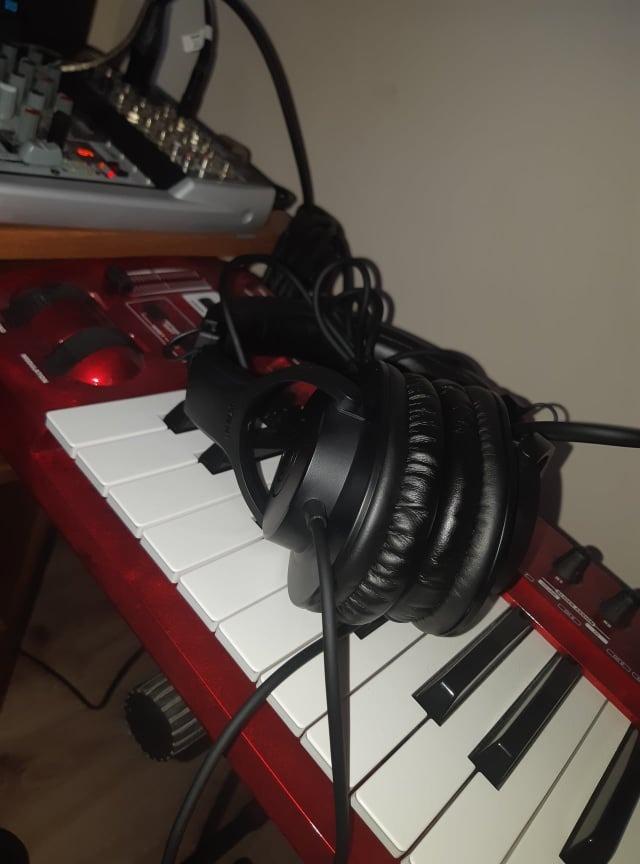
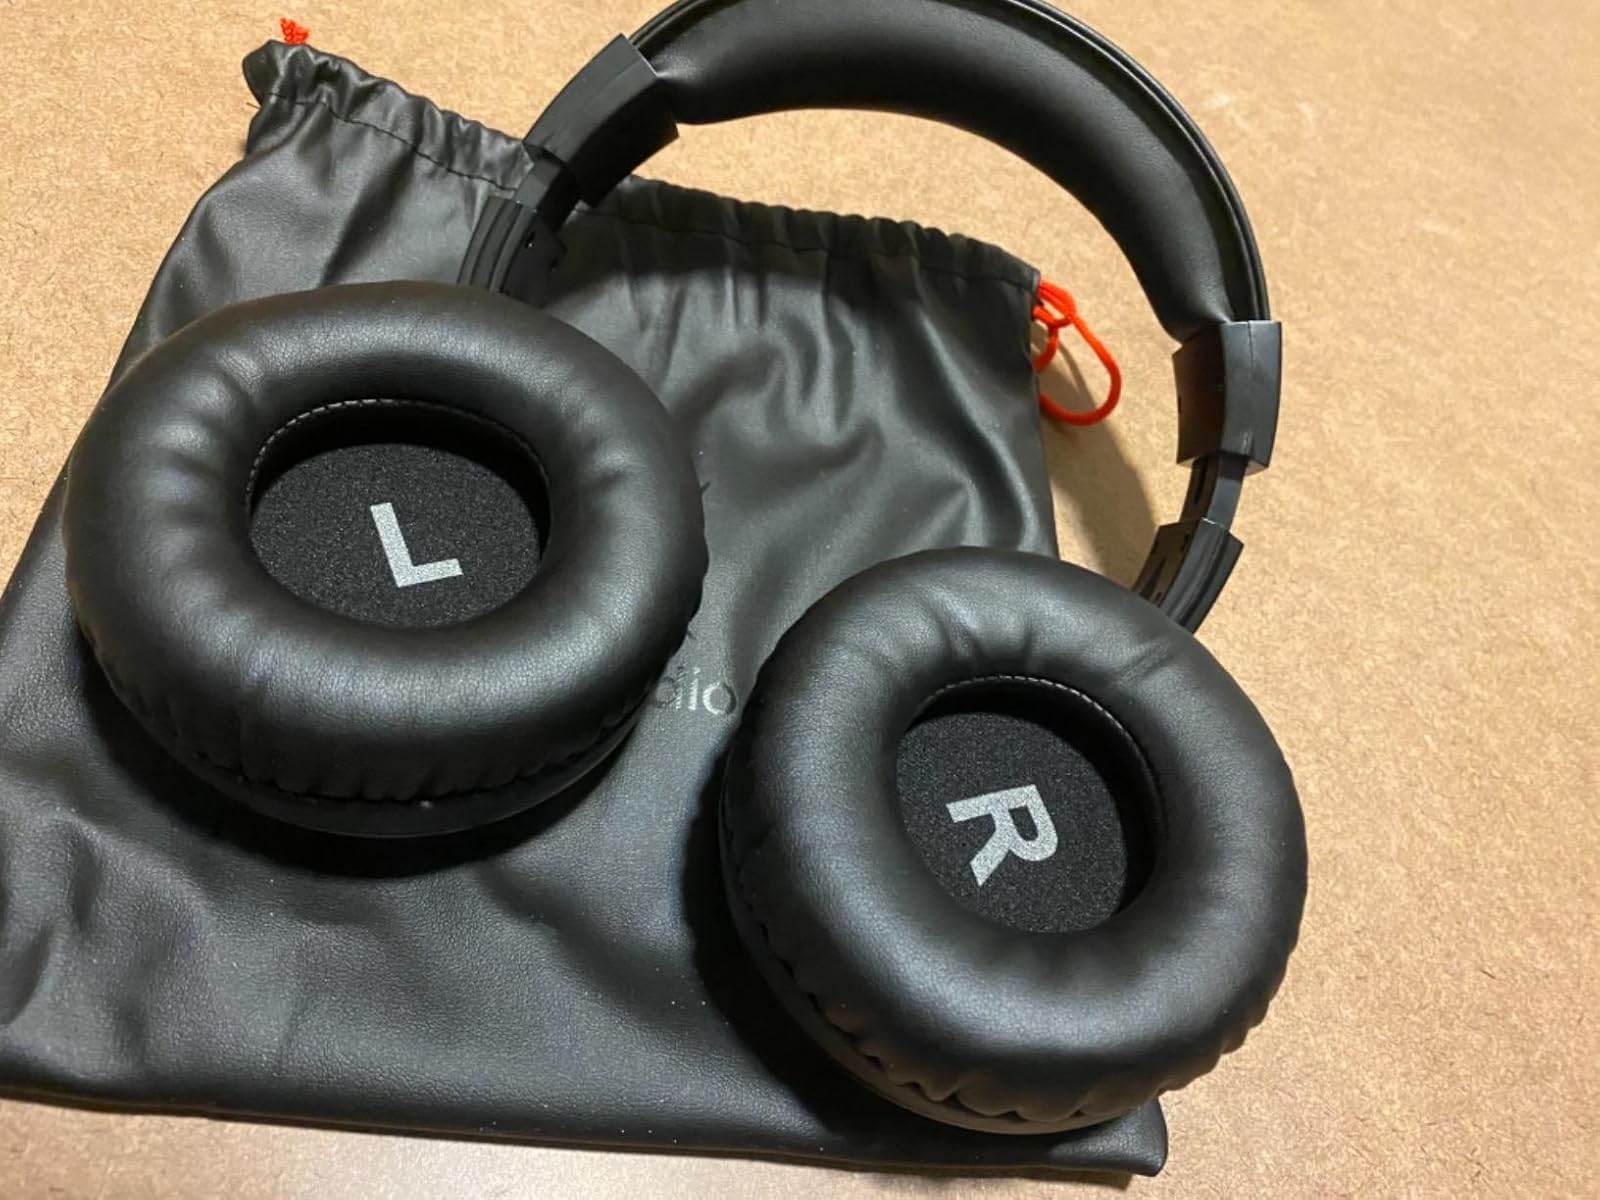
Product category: headphones
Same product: no